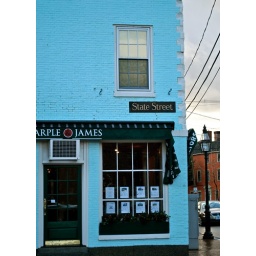
blue against a sky road light lamp